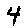
Label: 4